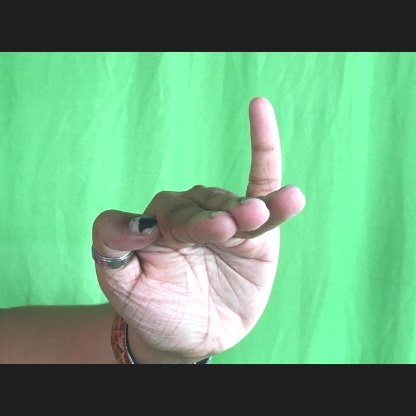
Mudra: Hamsapaksha